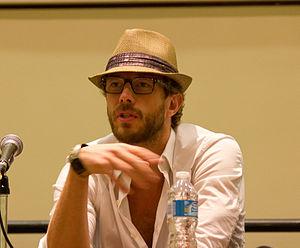
Lost Girl ou Baiser fatal au Québec, est une série télévisée fantastique canadienne en 77 épisodes de 45 minutes, créée par Michelle A. Lovretta, diffusée du 12 septembre 2010 au 25 octobre 2015 sur Showcase au Canada et depuis le 16 janvier 2012 sur Syfy aux États-Unis.